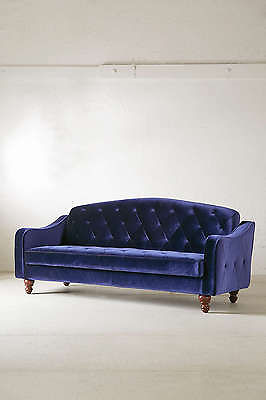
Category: sofa